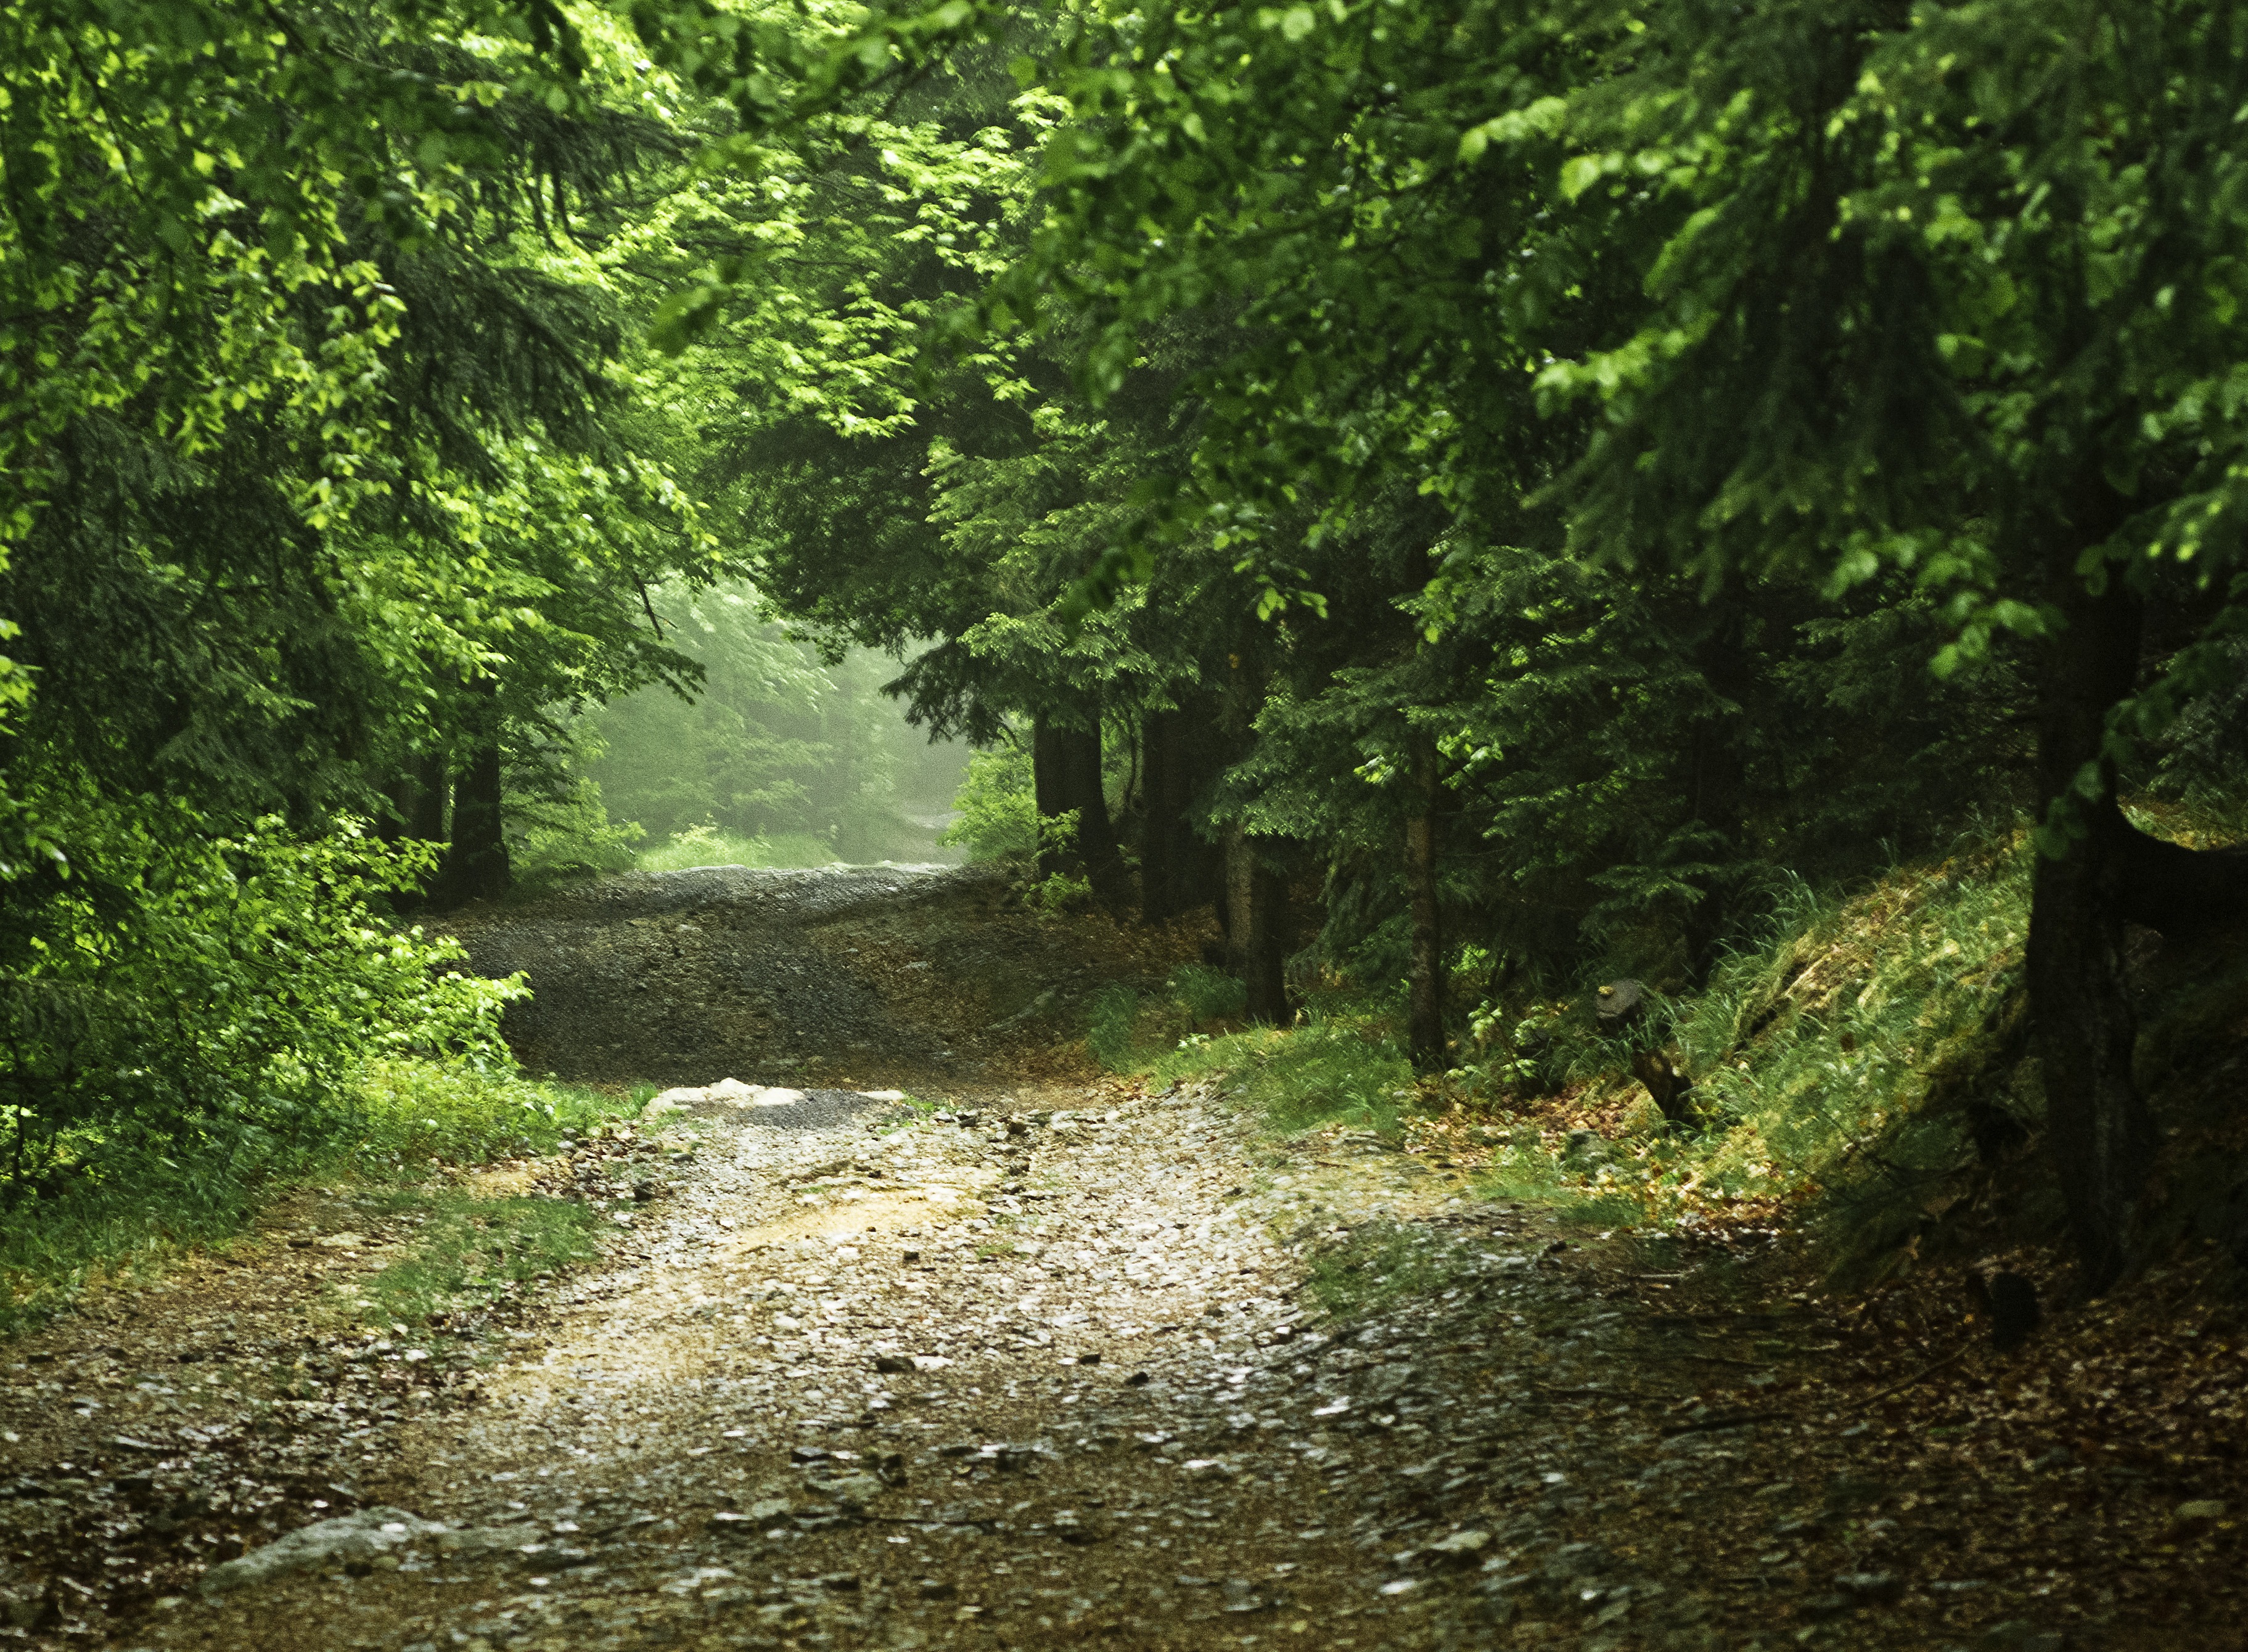
tree, water, nature, forest, creek, wilderness, trail, leaf, river, stream, green, jungle, body of water, mountains, vegetation, rainforest, way, woodland, habitat, water feature, ecosystem, the road in the forest, old growth forest, natural environment, geographical feature